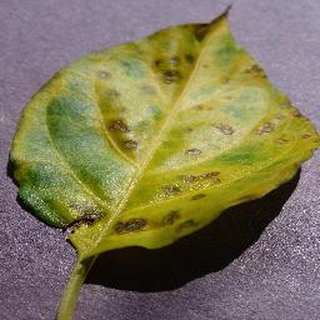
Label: bell_pepper_bacterial_spot